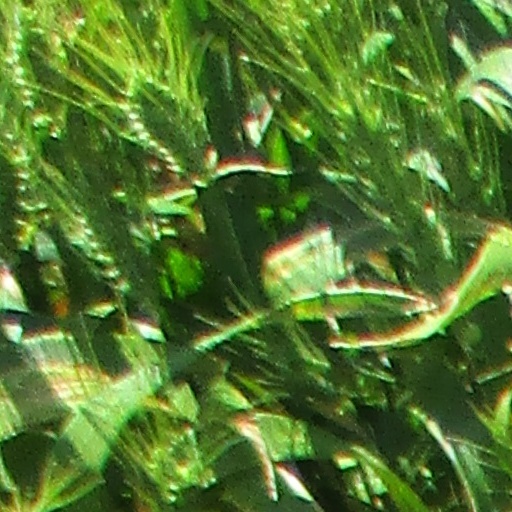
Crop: wheat